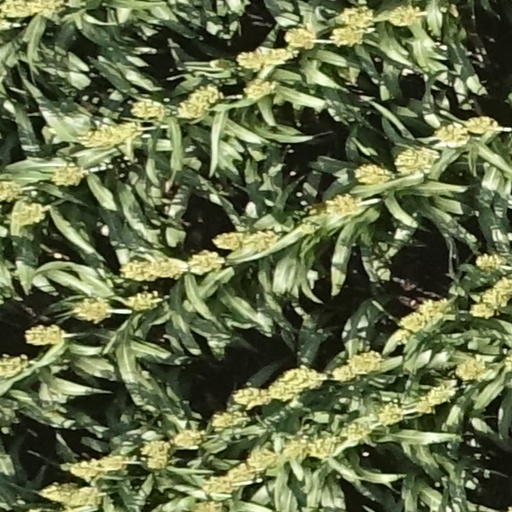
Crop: sorghum